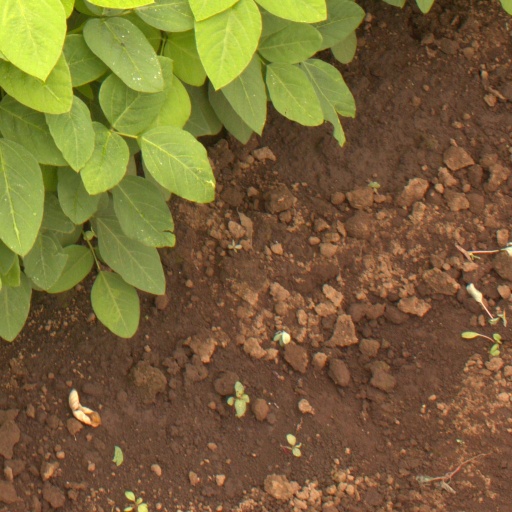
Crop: soybean